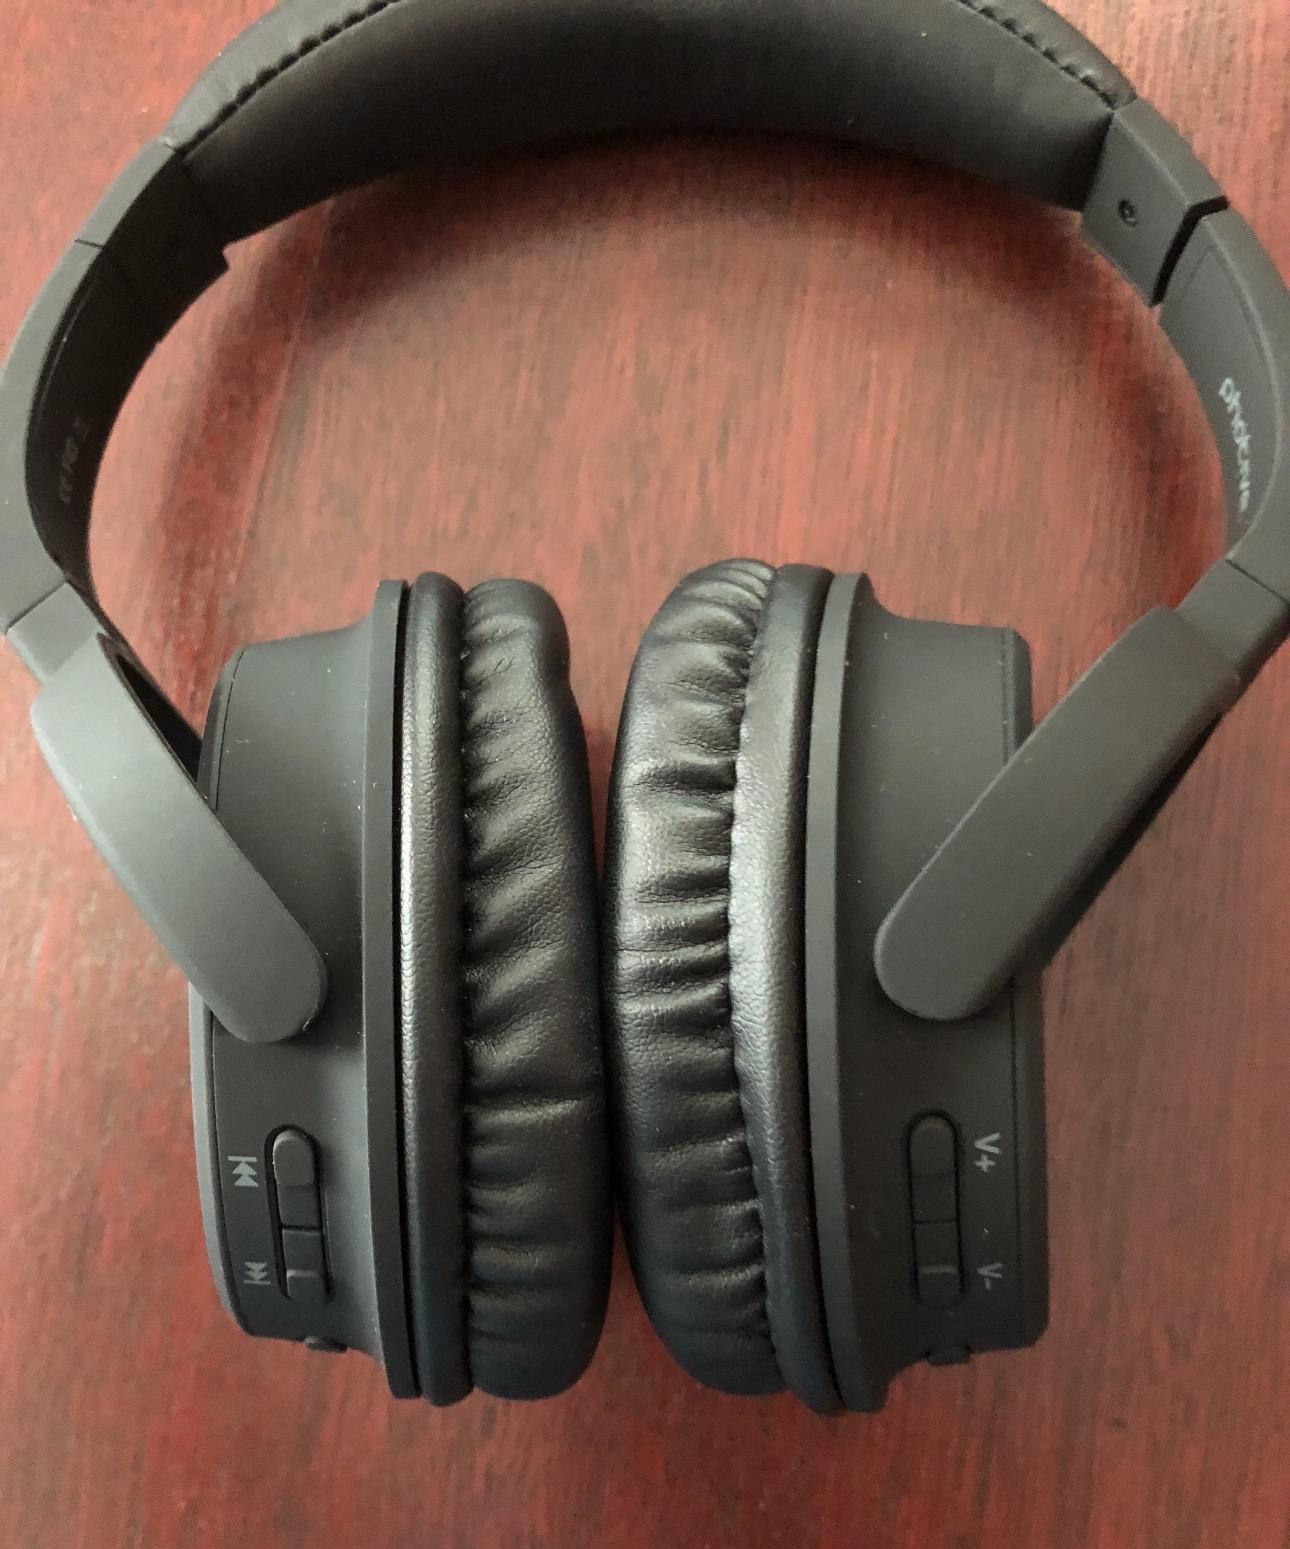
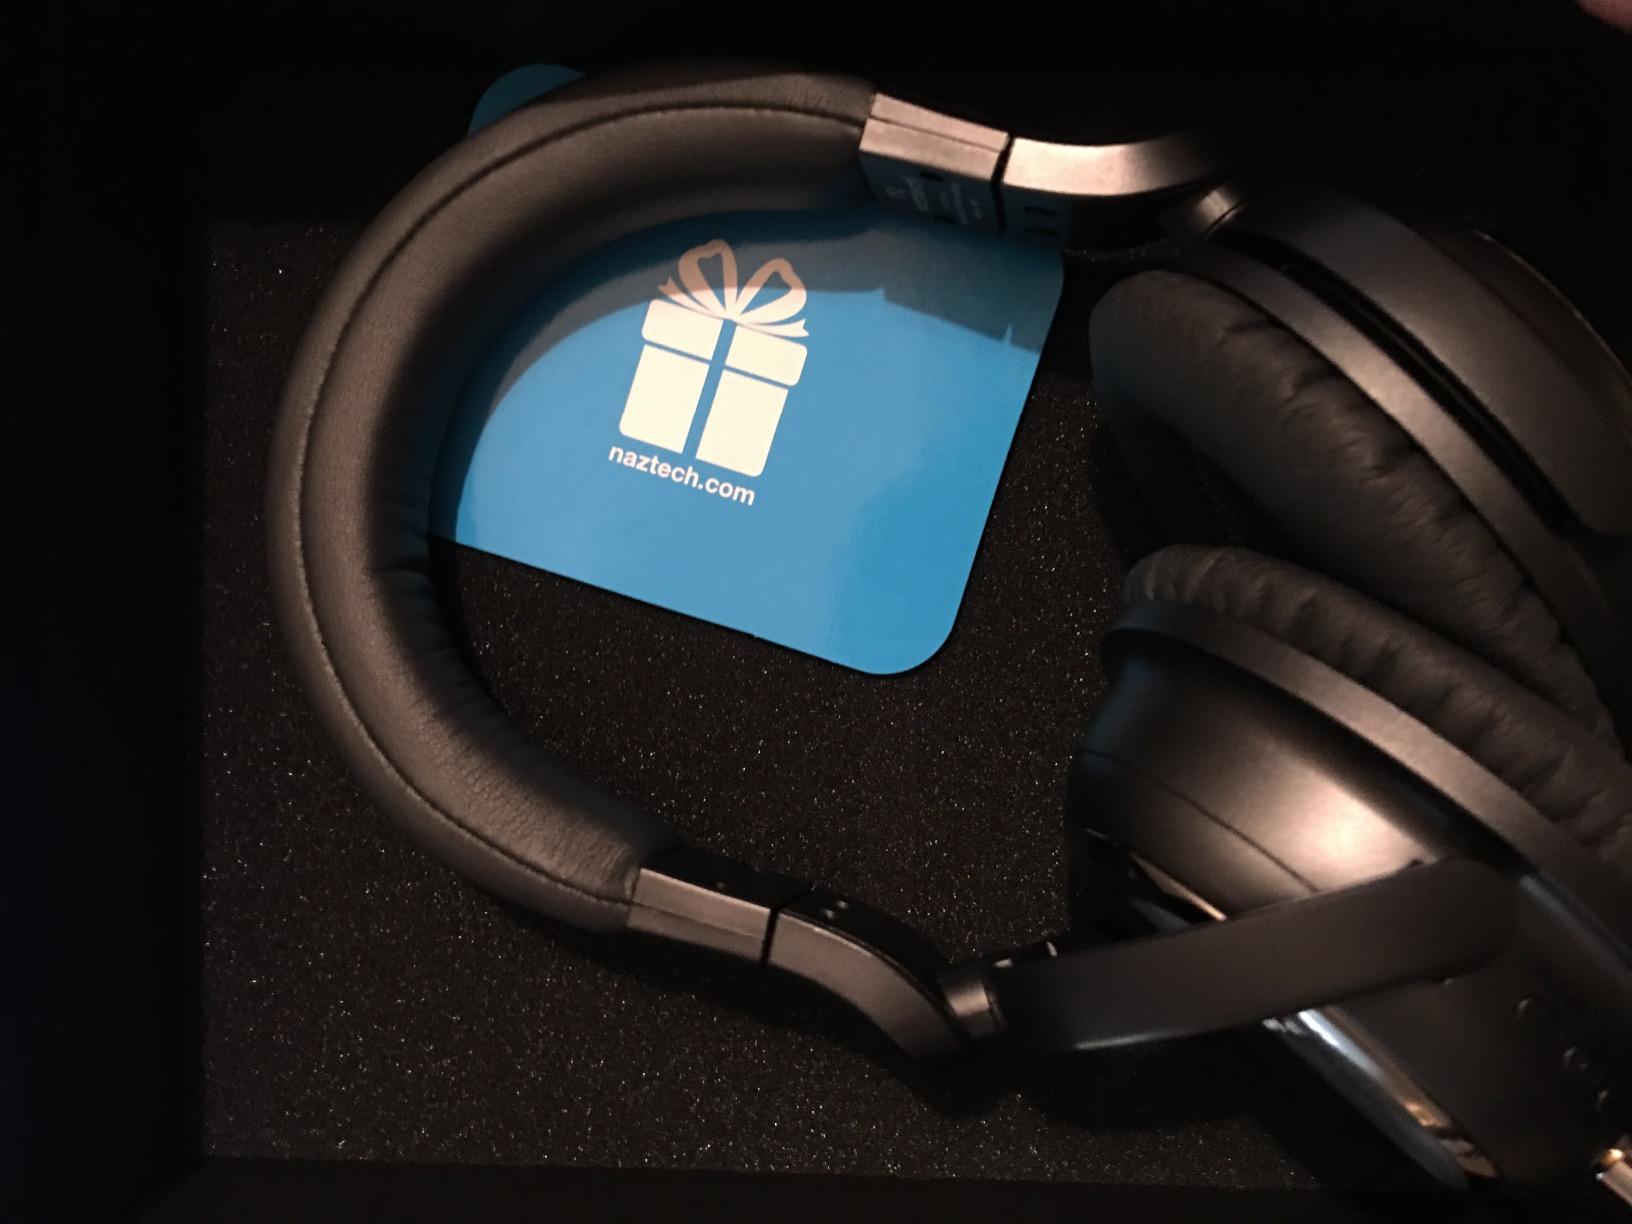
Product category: headphones
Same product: no